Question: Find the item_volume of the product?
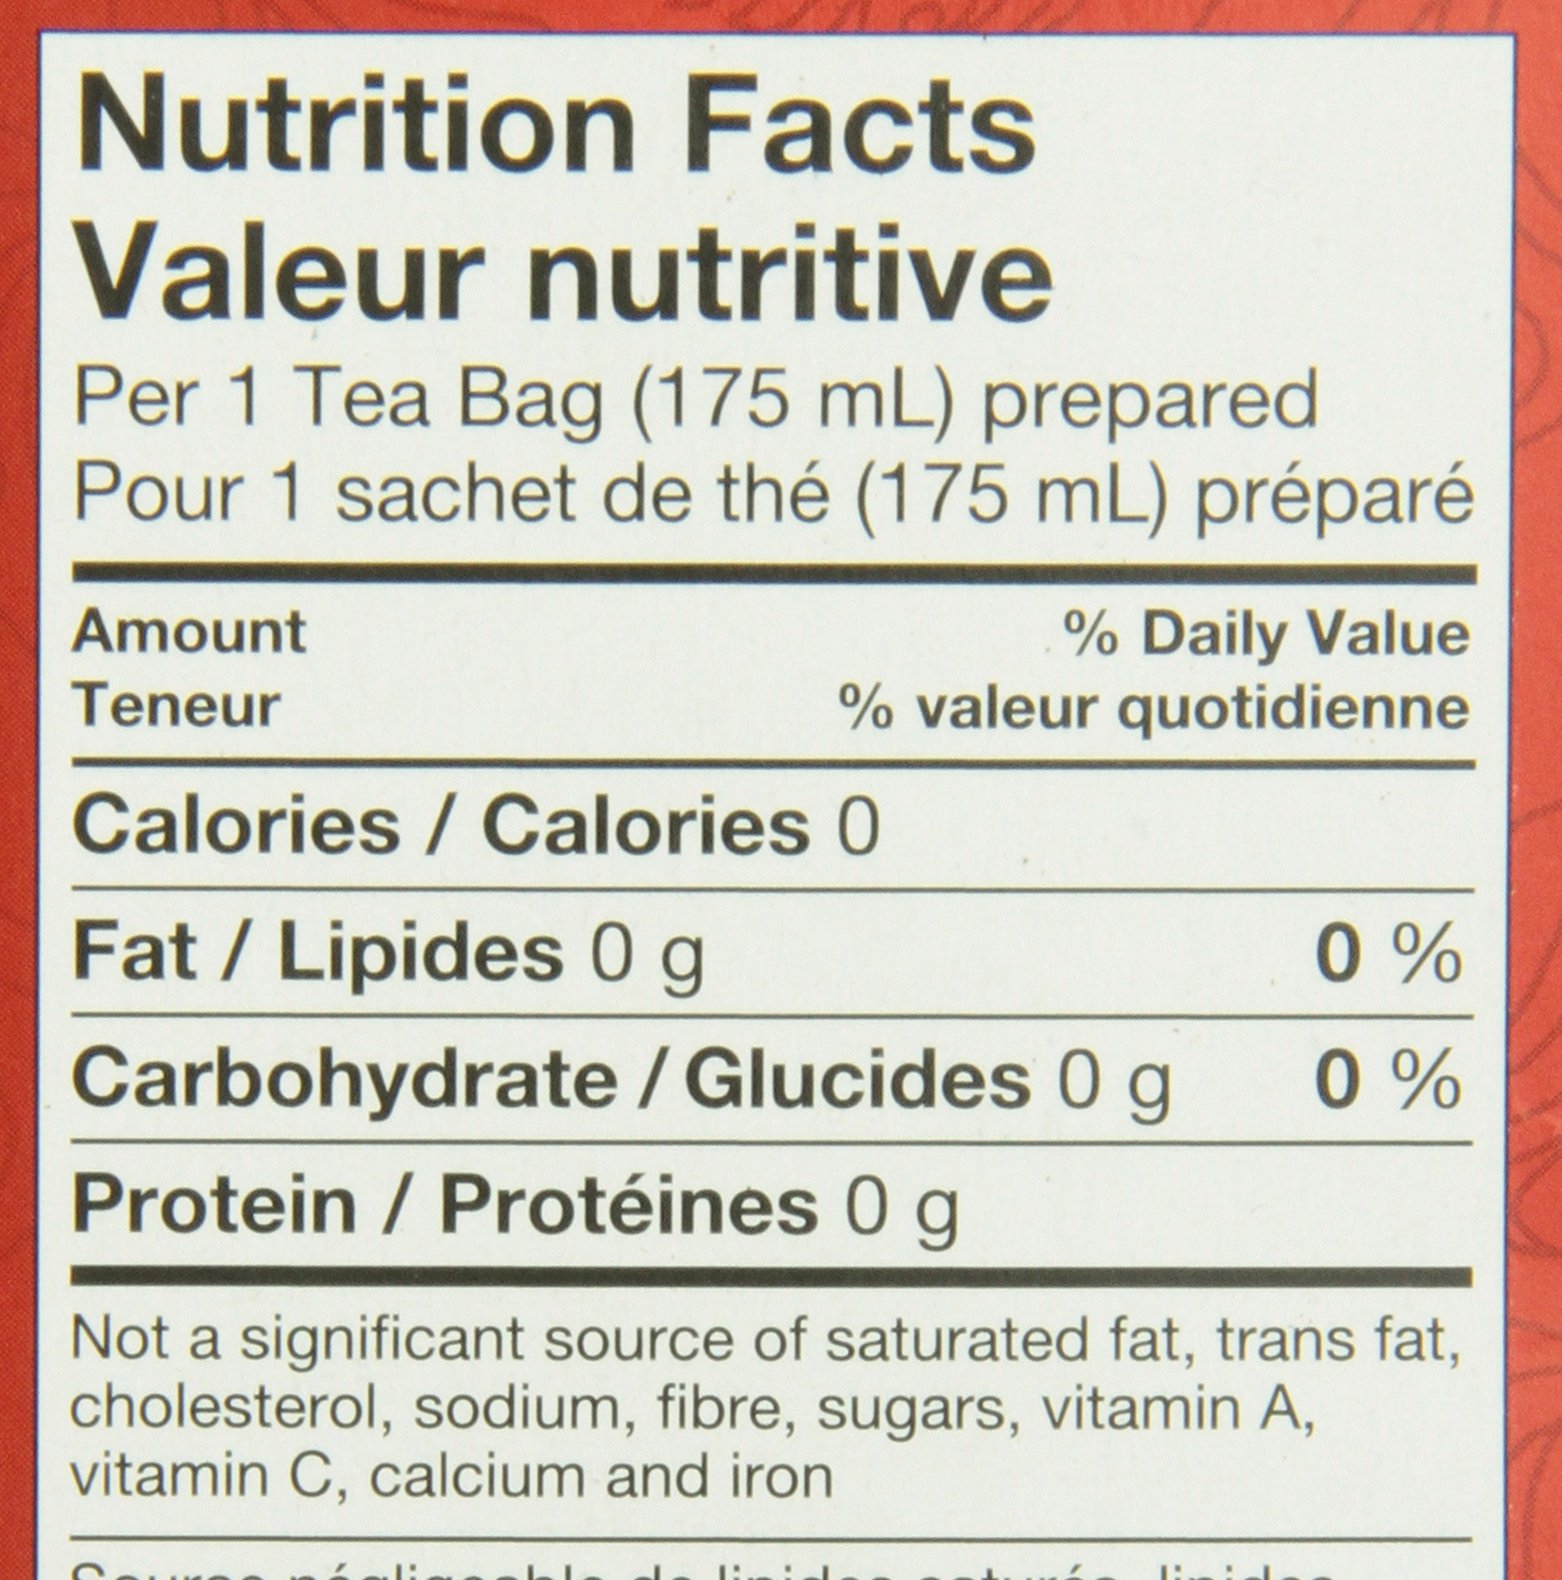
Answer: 175.0 millilitre